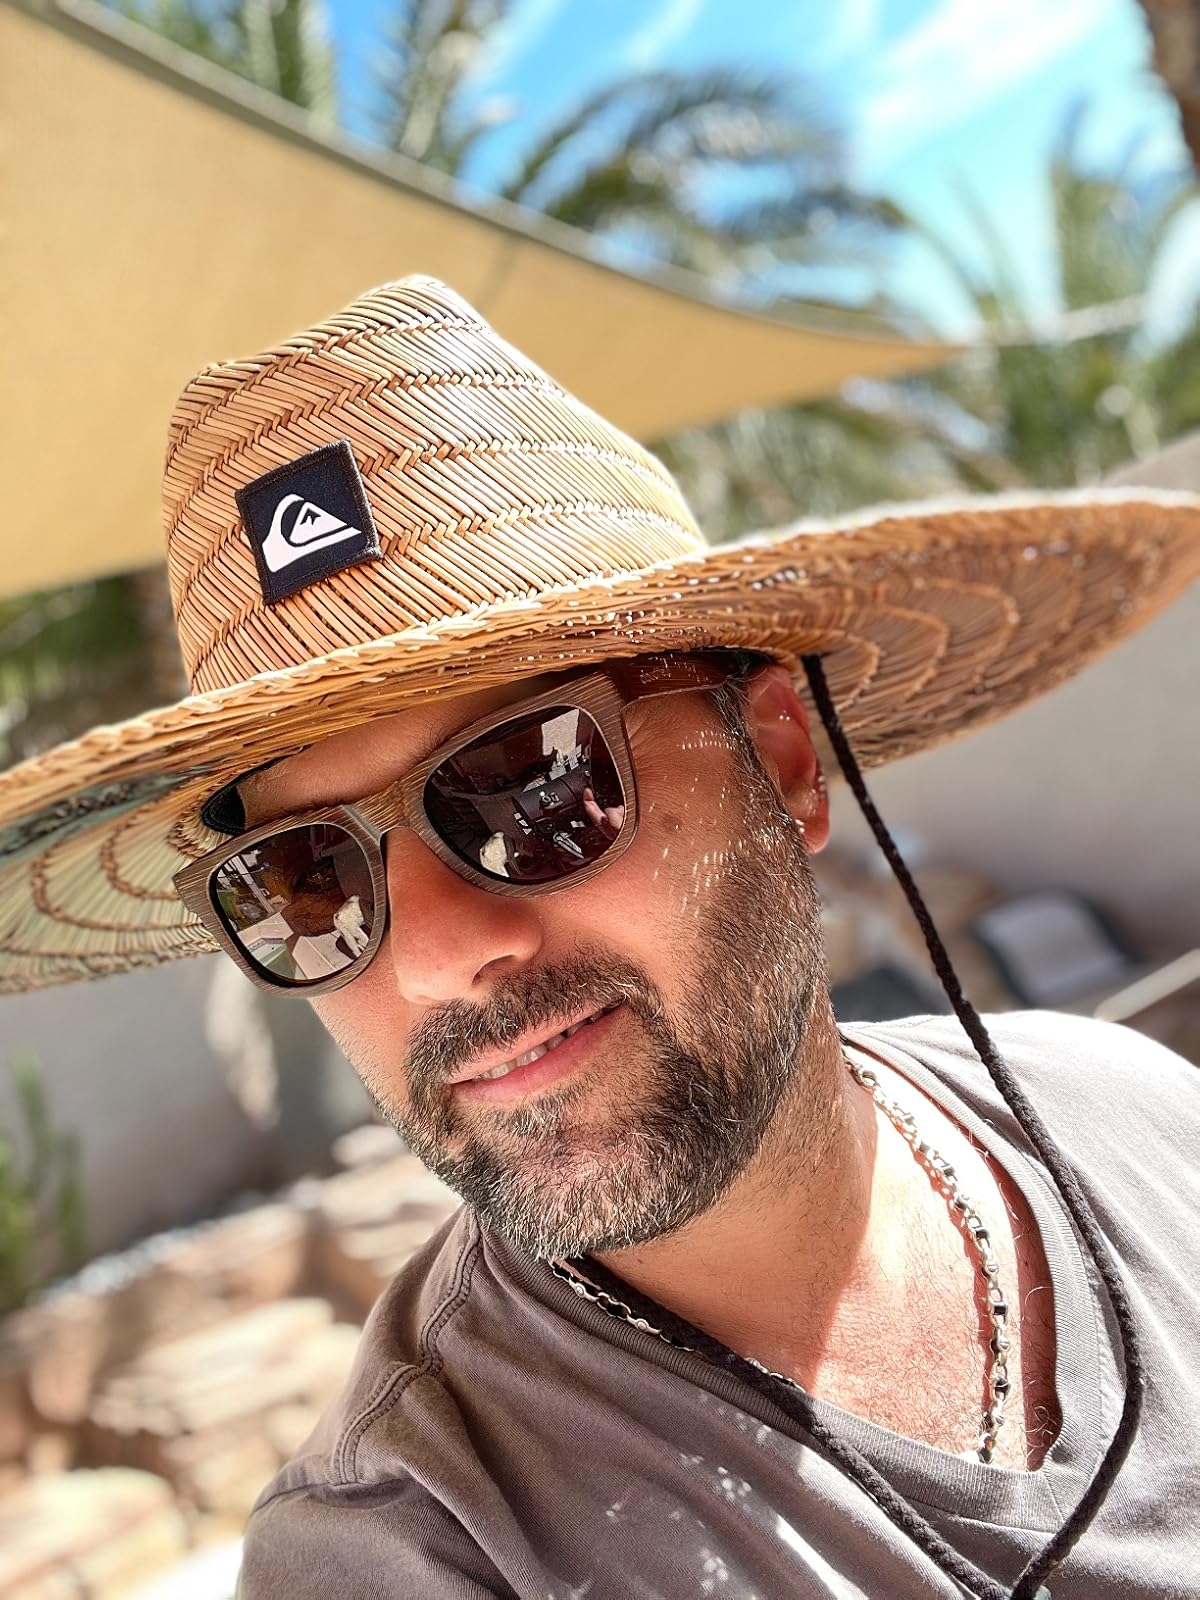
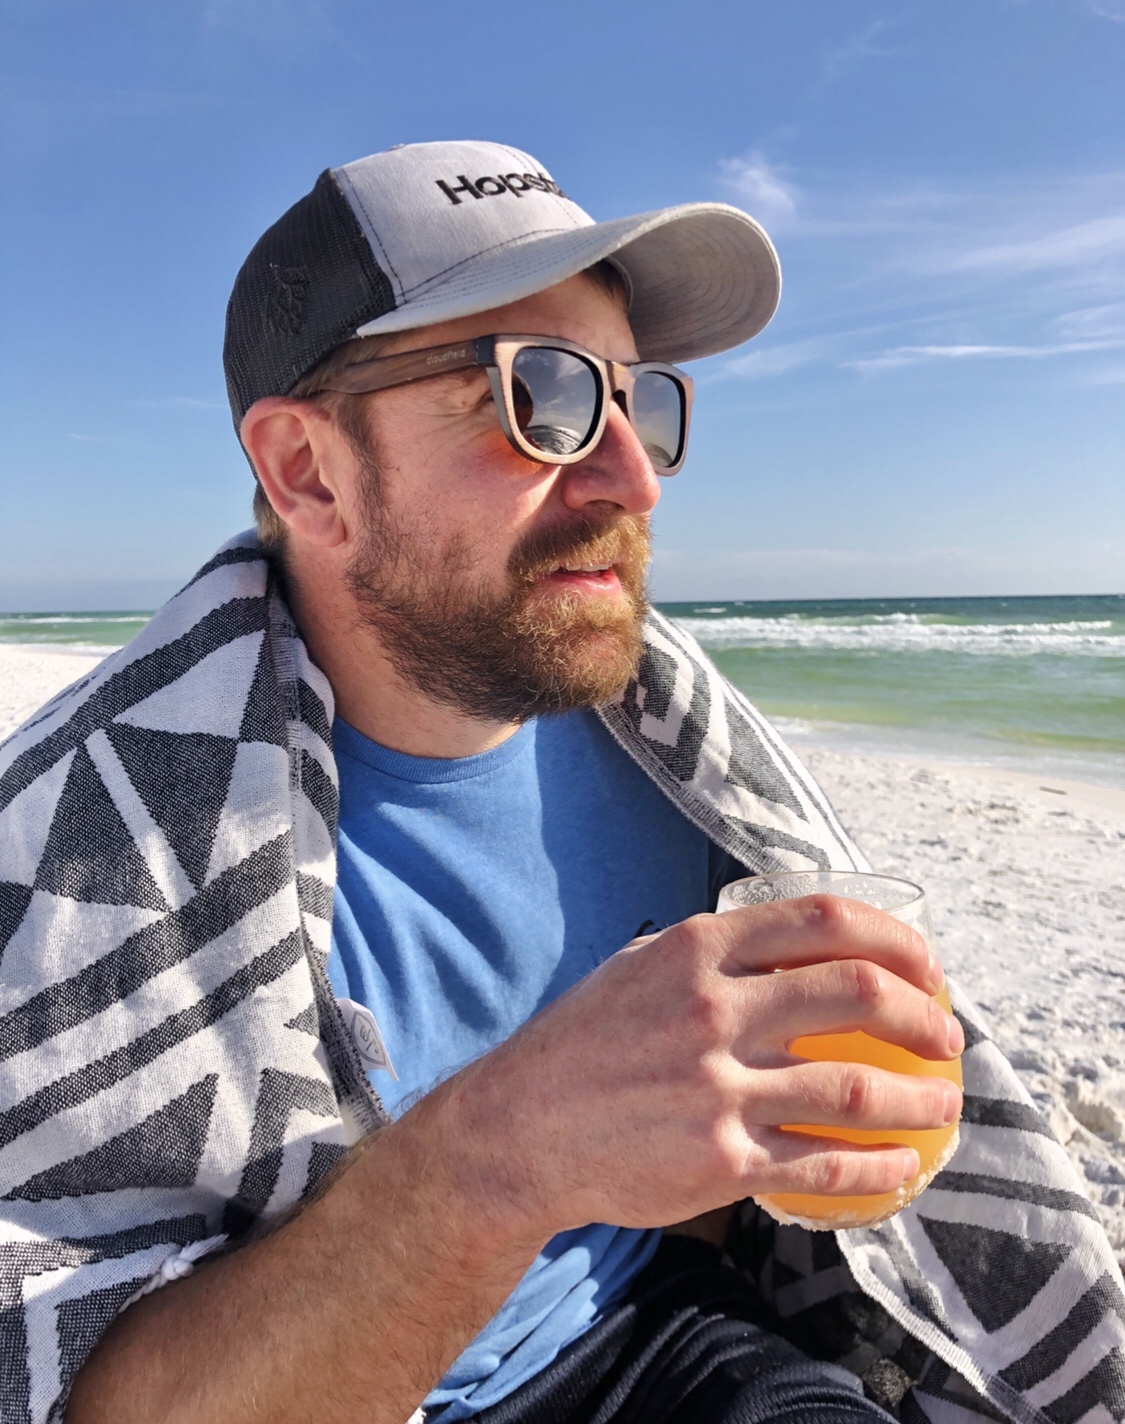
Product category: accessories_sunglasses
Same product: yes